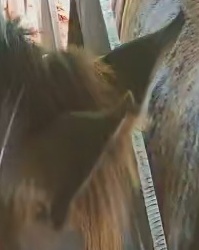
Face region: ears (position_of_ears)
Pain indicator: not_present